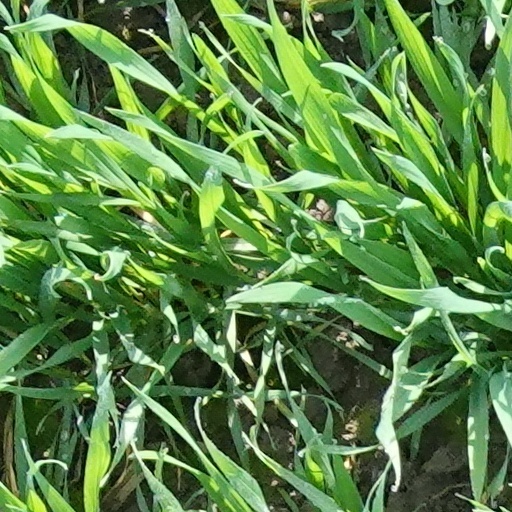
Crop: wheat